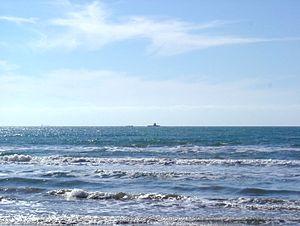
Le phare de Scogli Porri est un feu situé sur l'îlot de Scogli Porri qui se trouve sur le territoire de la commune de Ispica en mer Méditerranée, dans la province de Raguse, en Italie.